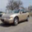
Label: automobile